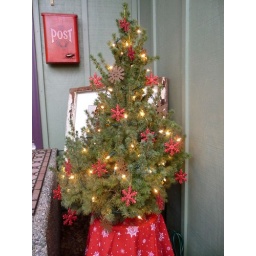
It's a rooted, 2-ft tall Alberta Spruce (Sanders Blue, dwarf).&lt;i&gt;Picea Gluaca&lt;/i&gt;We plan to plant it in the ground later!